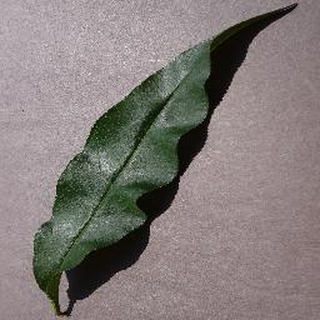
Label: healthy_peach